William Chesterman

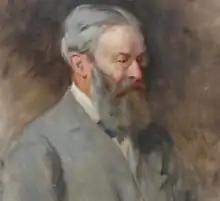
Portrait of William Chesterman, from 1914

William Chesterman (22 December 1837 – 6 January 1930) was a British sportsman and industrialist. By his own confession a "weak but ardent footballer", Chesterman served as secretary of Sheffield Football Club from February 1862 to September 1866, replacing club founder Nathaniel Creswick in this role; he also acted as treasurer of the club during that period. Chesterman was succeeded in both these roles by Harry Chambers. In February 1866, Chesterman proposed the idea of a match between Sheffield and a representative FA team, subsequently leading the "Sheffield" team in the historic London v Sheffield football match in March of that year. Chesterman continued to be associated with Sheffield FC for decades. He was a member of the committee in 1889, when the club took the decision to remain amateur.